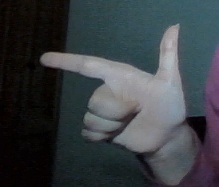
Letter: yaa